Kate Edger

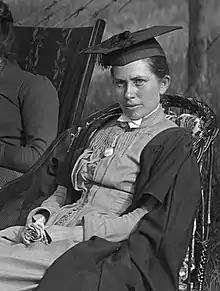
Kate Edgar 1885

Edger's first teaching position was at Christchurch Girls' High School. She was appointed the founding principal of Nelson College for Girls in 1883. In addition to being the principal she taught English grammar, composition and literature, physical science, Latin, mathematics, singing and geography. After her marriage in 1890 she intended to continue working, but later resigned. This is thought to be due to her pregnancy with her first child.